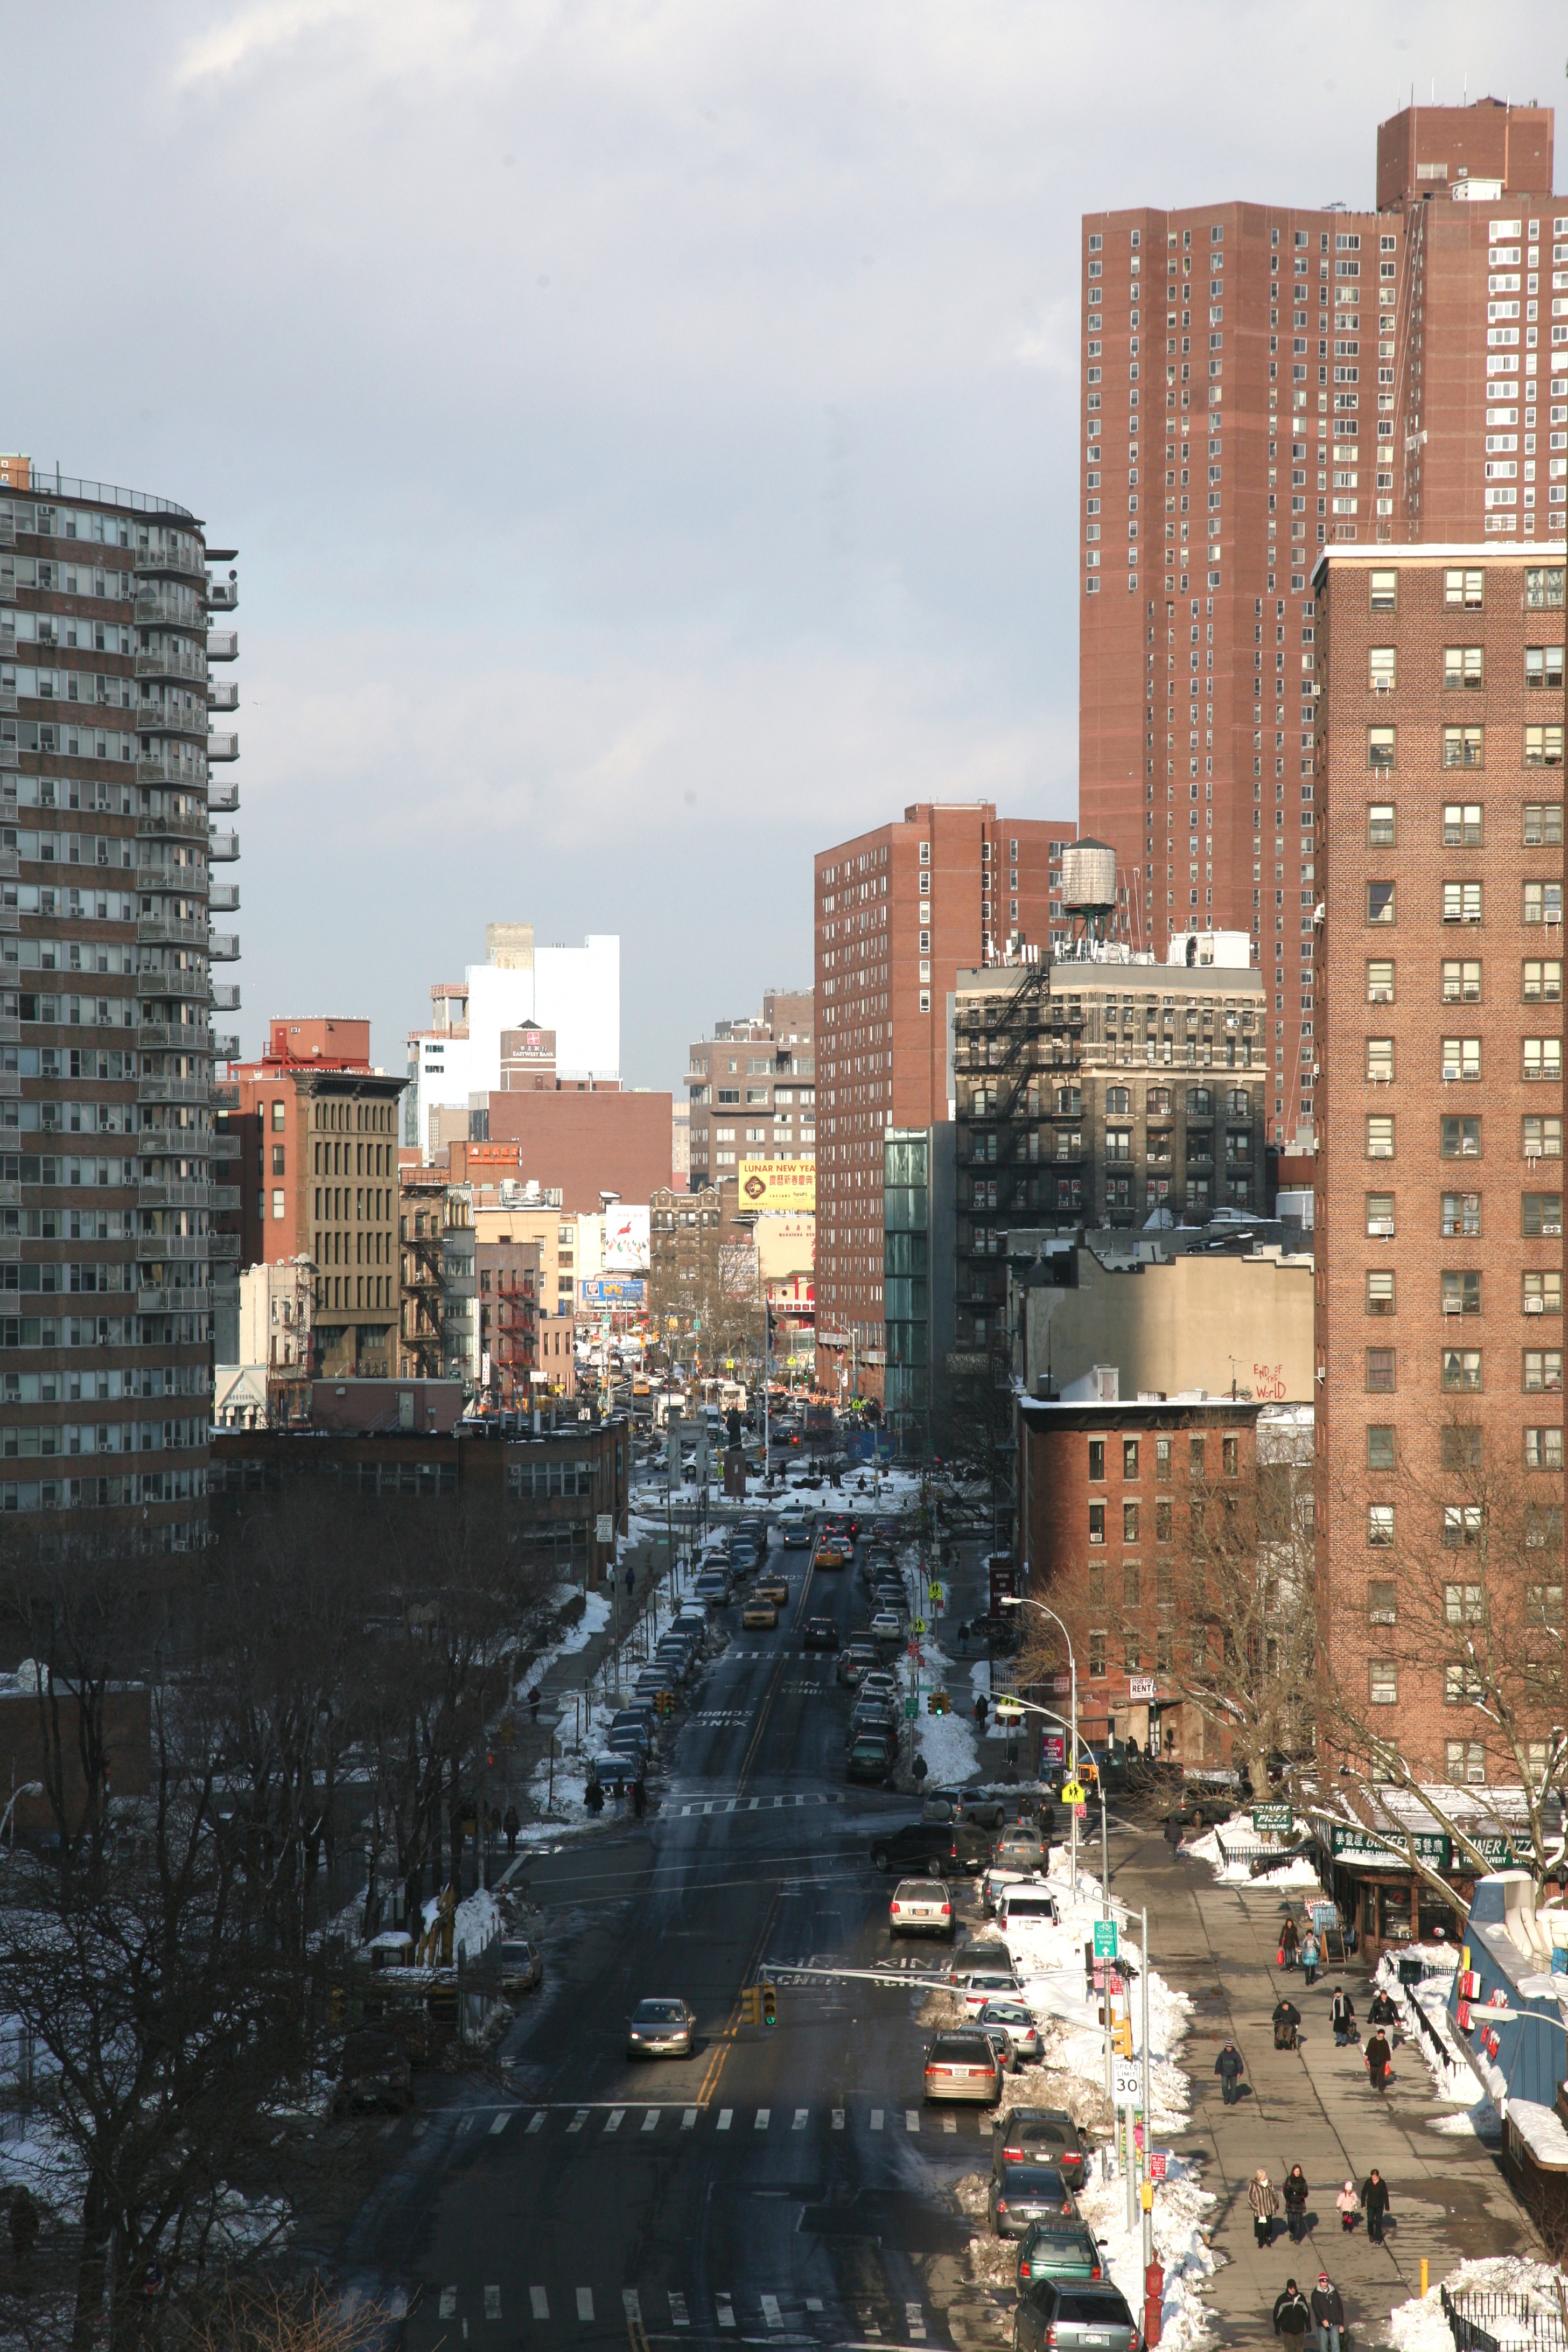
architecture, bridge, skyline, street, town, city, skyscraper, cityscape, downtown, tower, nyc, landmark, tower block, newyork, brooklynbridge, newyorkcity, ny, promenade, metropolis, neighbourhood, urban area, residential area, geographical feature, human settlement, metropolitan area